Mount Ebal

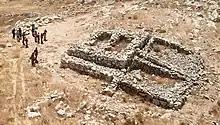
The structure on Mount Ebal

The higher part of the mountain, on the west, contains the ruins of massive walls called "Al-Kal'ah", and east of this, a site called "Kunaisah".